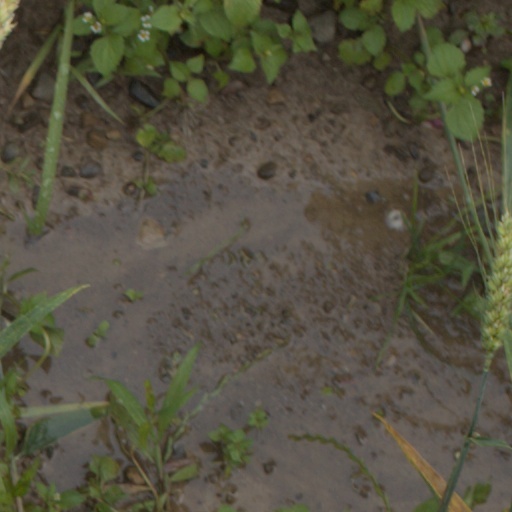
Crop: wheat